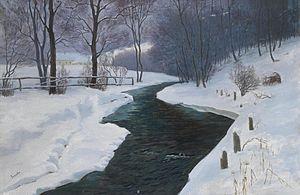
La représentation des paysages d'hiver dans l’art en Europe commence au XVᵉ siècle.